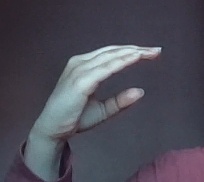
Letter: jeem